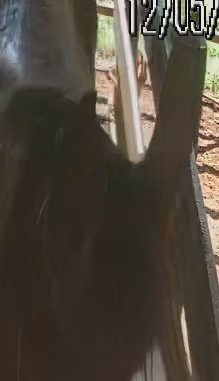
Face region: ears (position_of_ears)
Pain indicator: not_present